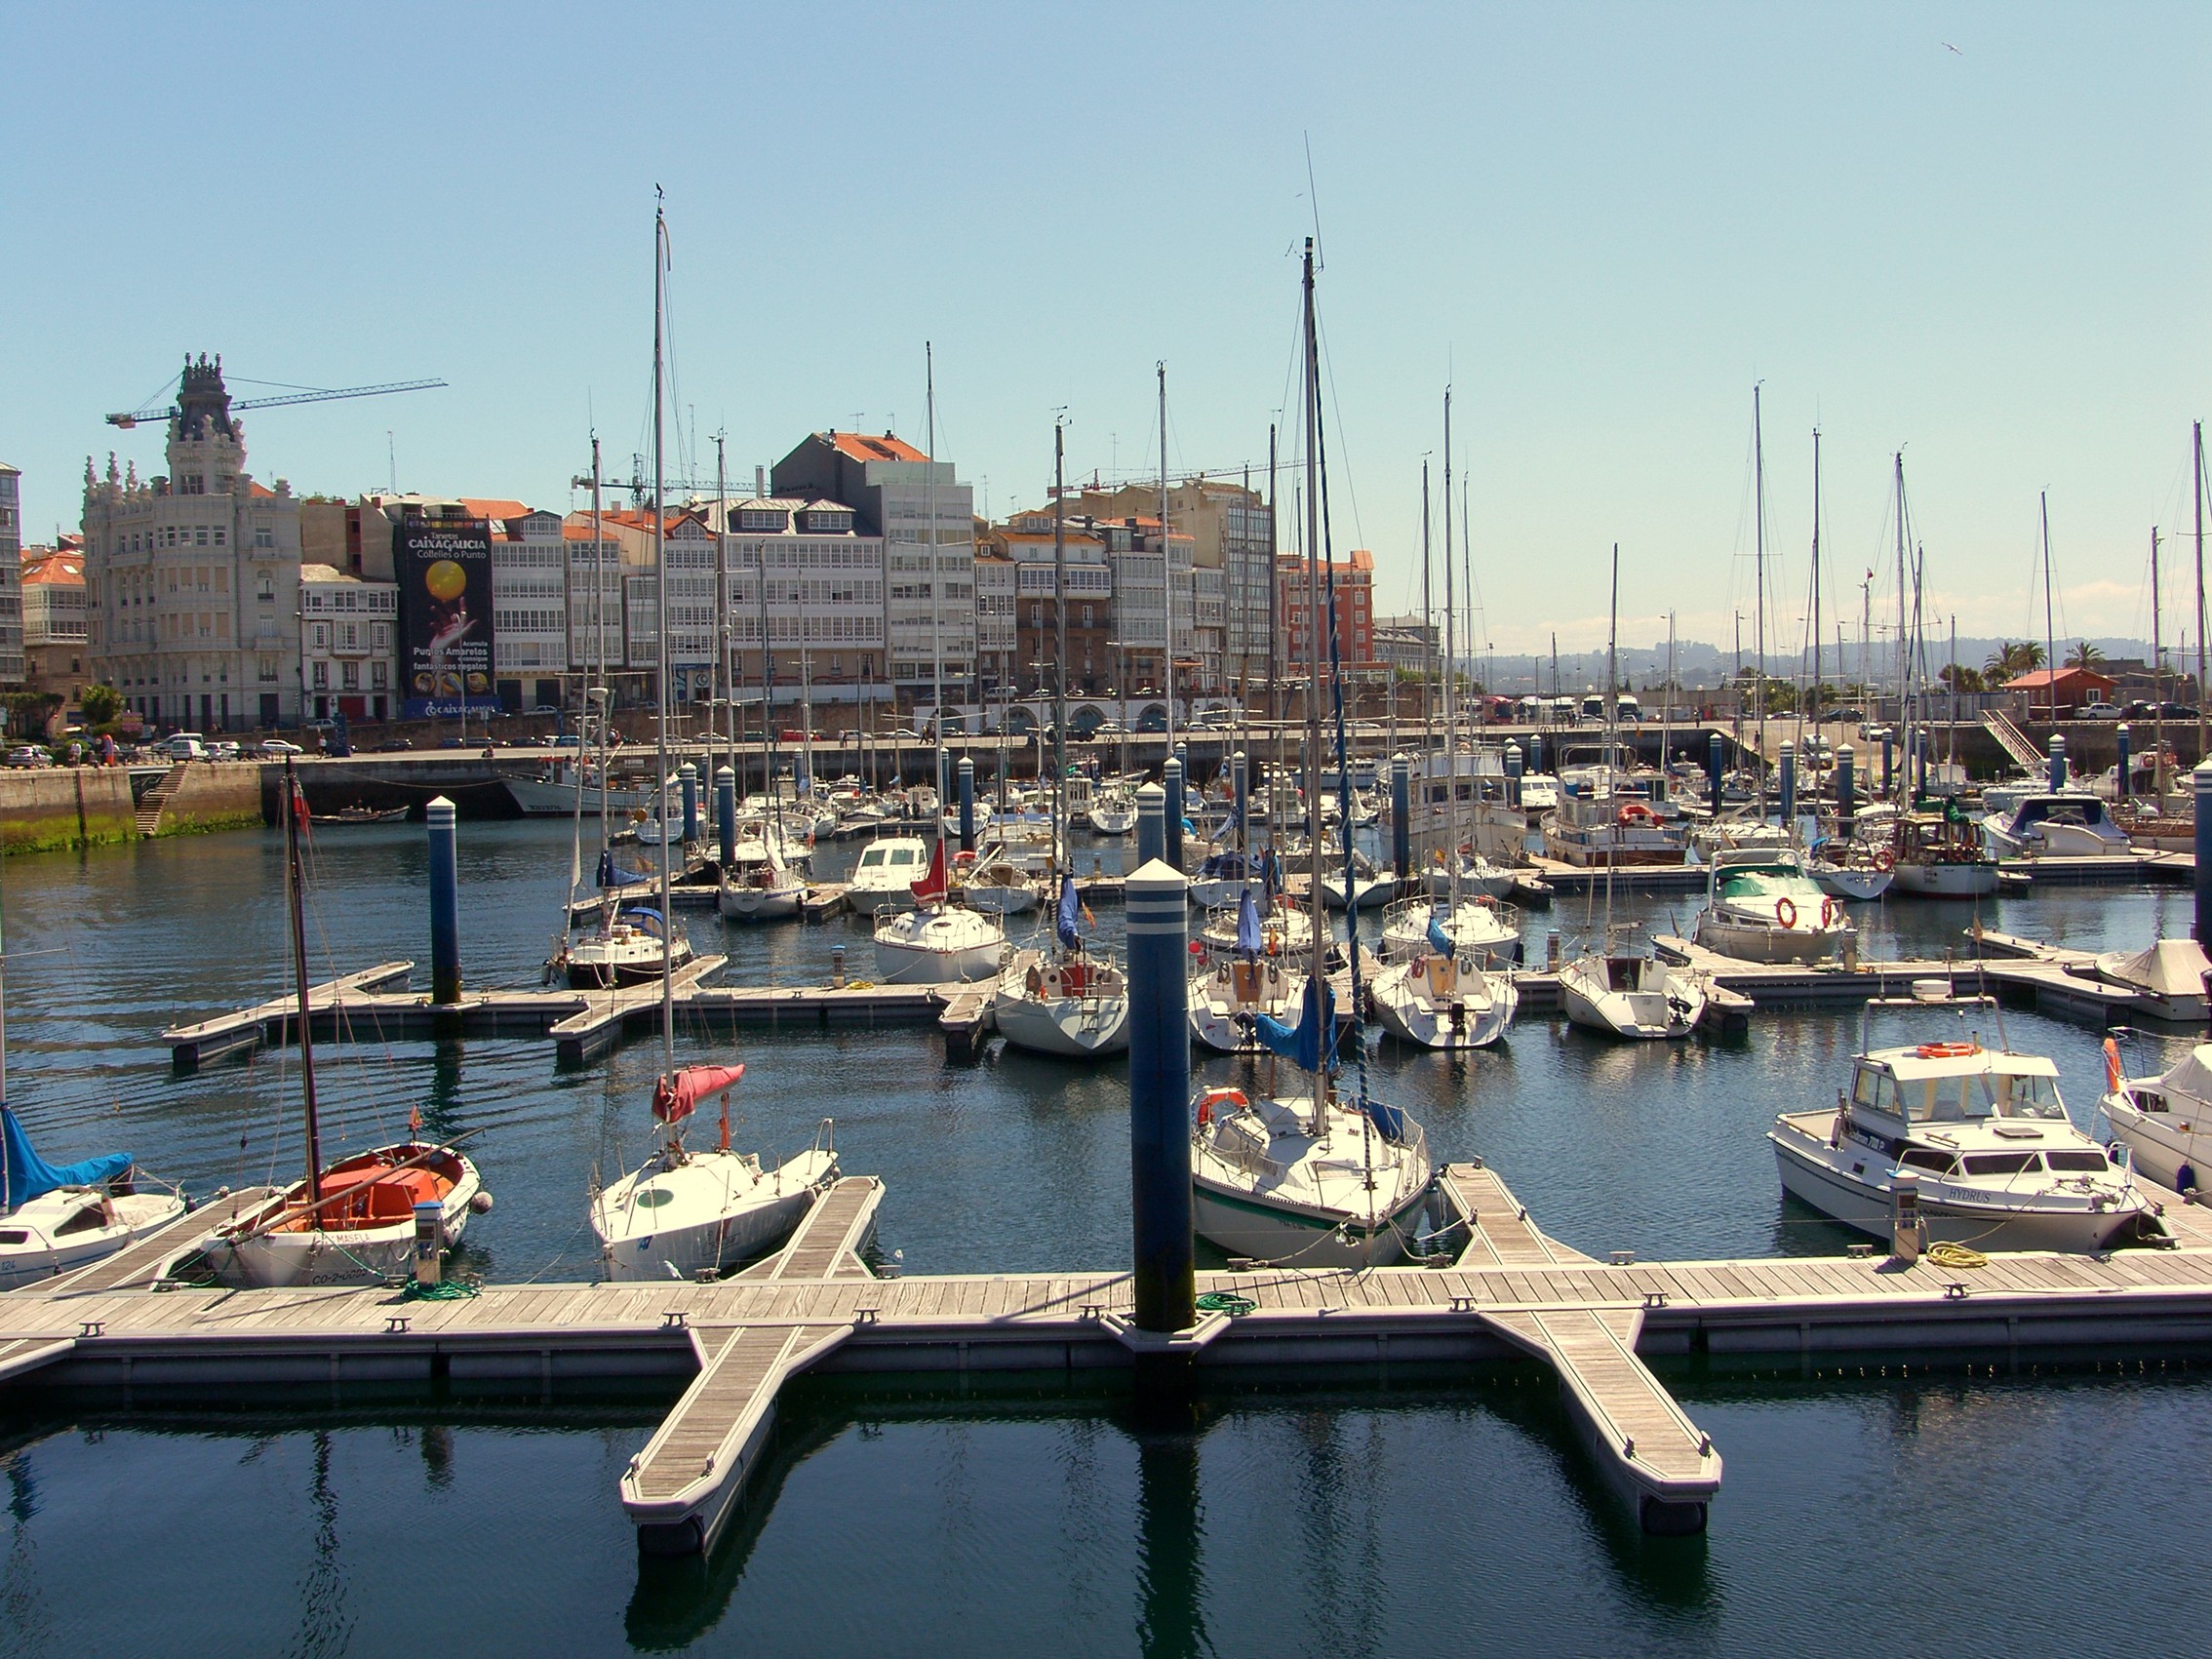
sea, dock, boat, vehicle, harbor, marina, port, waterway, infrastructure, channel, ggl1